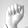
ASL letter: A